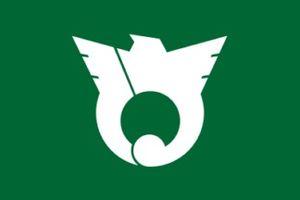
Hatoyama est un bourg du district de Hiki situé dans la préfecture de Saitama, au Japon.